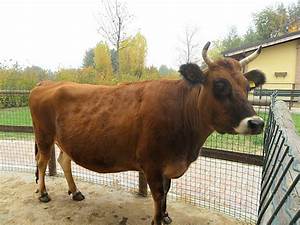
Label: cow